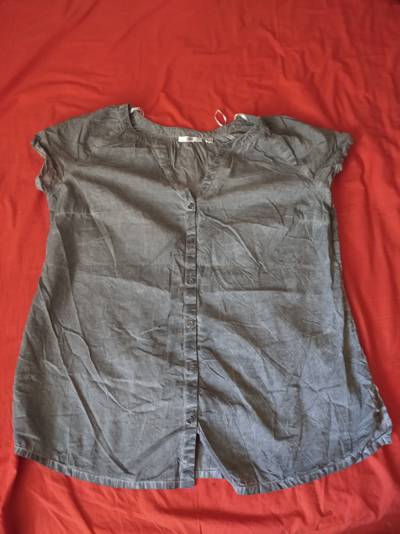
Waste category: clothes